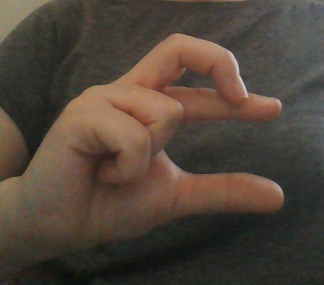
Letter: thal